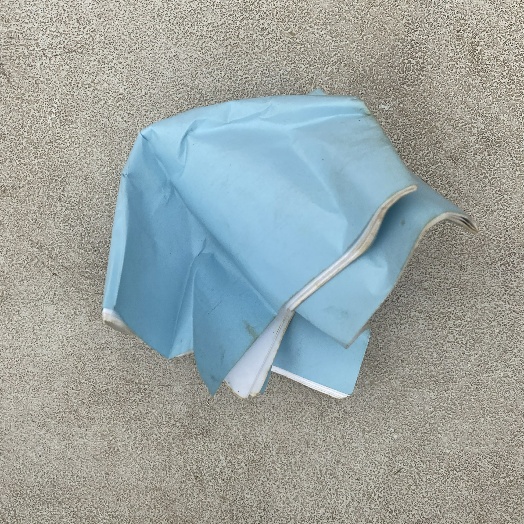
Label: Paper